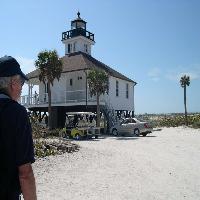
Weather: sun or clear